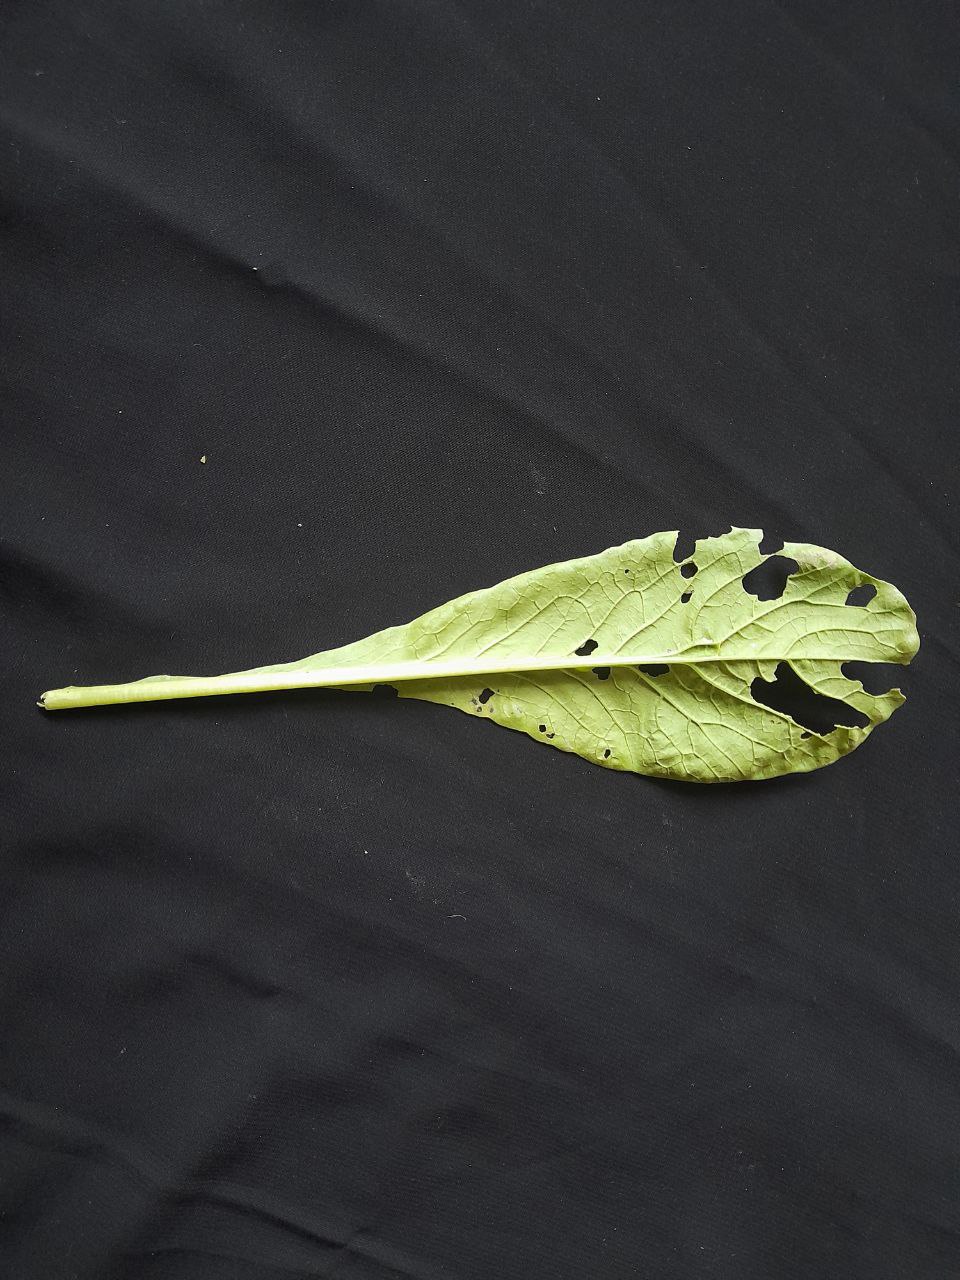
Label: flea beetle